Charles James (chemist)

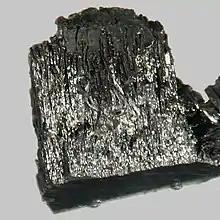
Thulium

James determined that thulium, thought to be a mixture of three substances, was really a single element. James was the first researcher to isolate nearly pure thulium. In 1911 he reported his results, having used the method he discovered for bromate fractional crystallization to do the purification. He famously needed 15,000 purification operations to establish that the material was homogeneous.